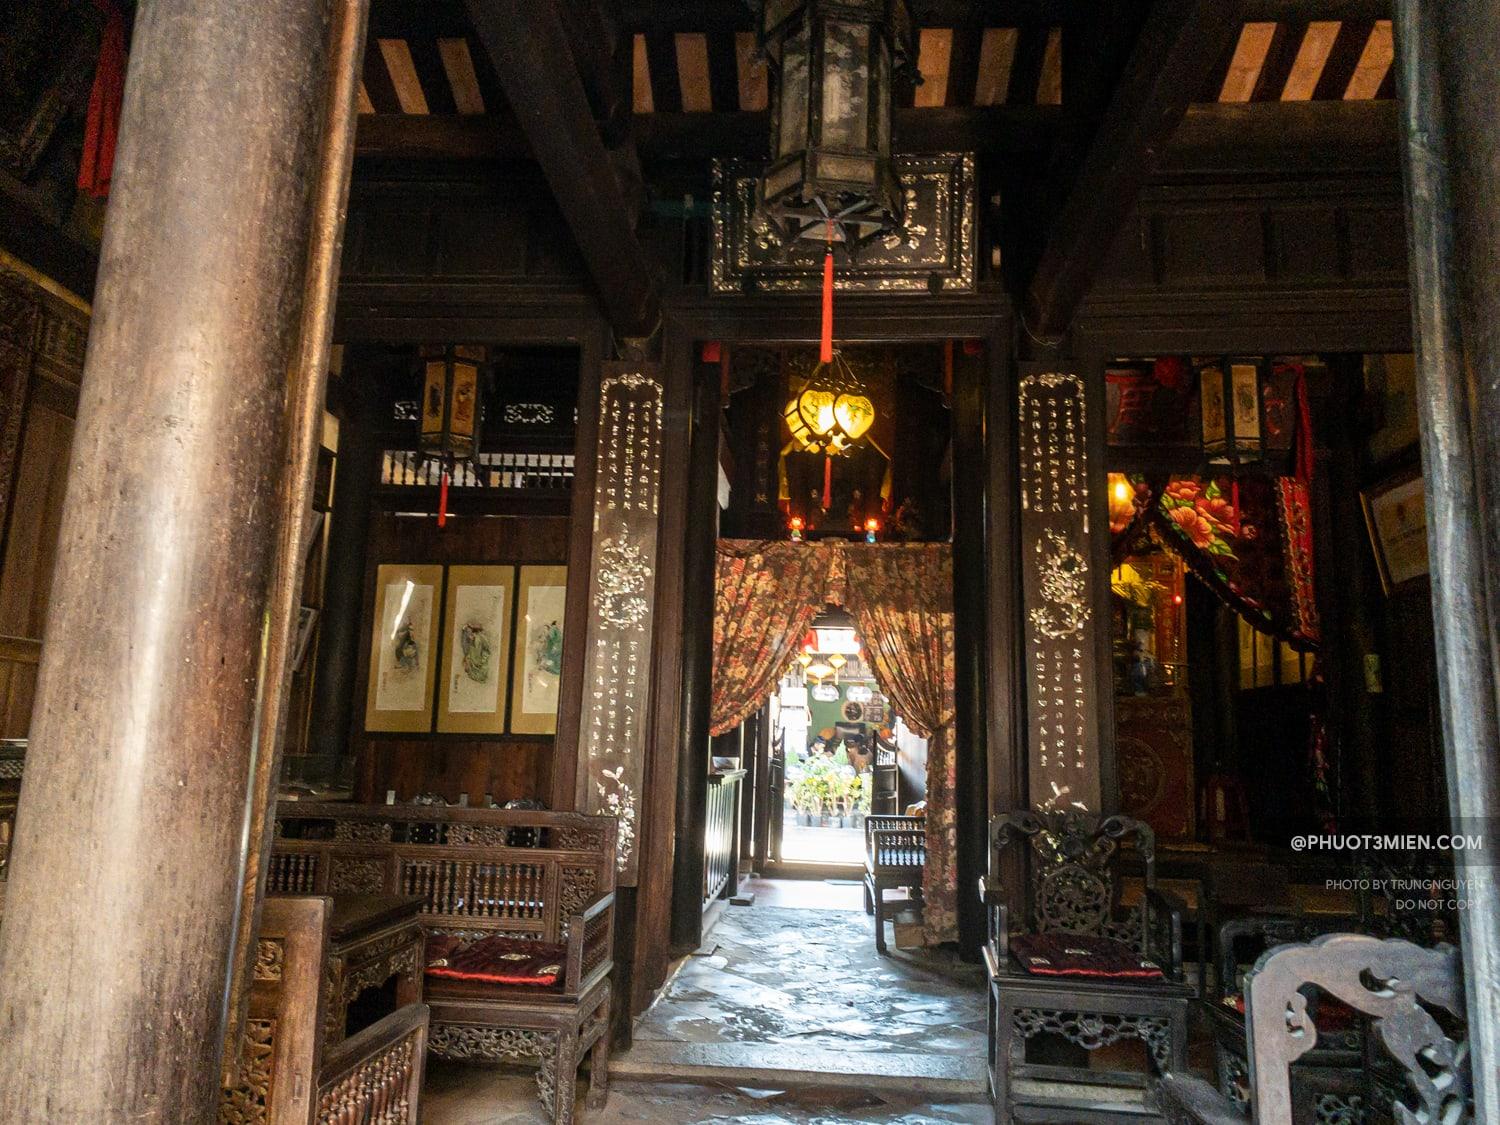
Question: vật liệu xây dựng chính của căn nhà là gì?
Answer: vật liệu xây dựng chính của căn nhà là gỗ